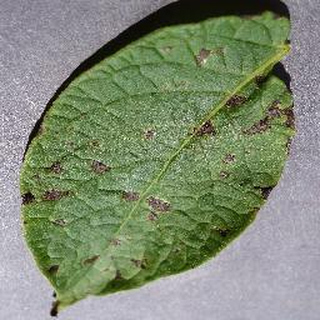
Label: potato_early_blight